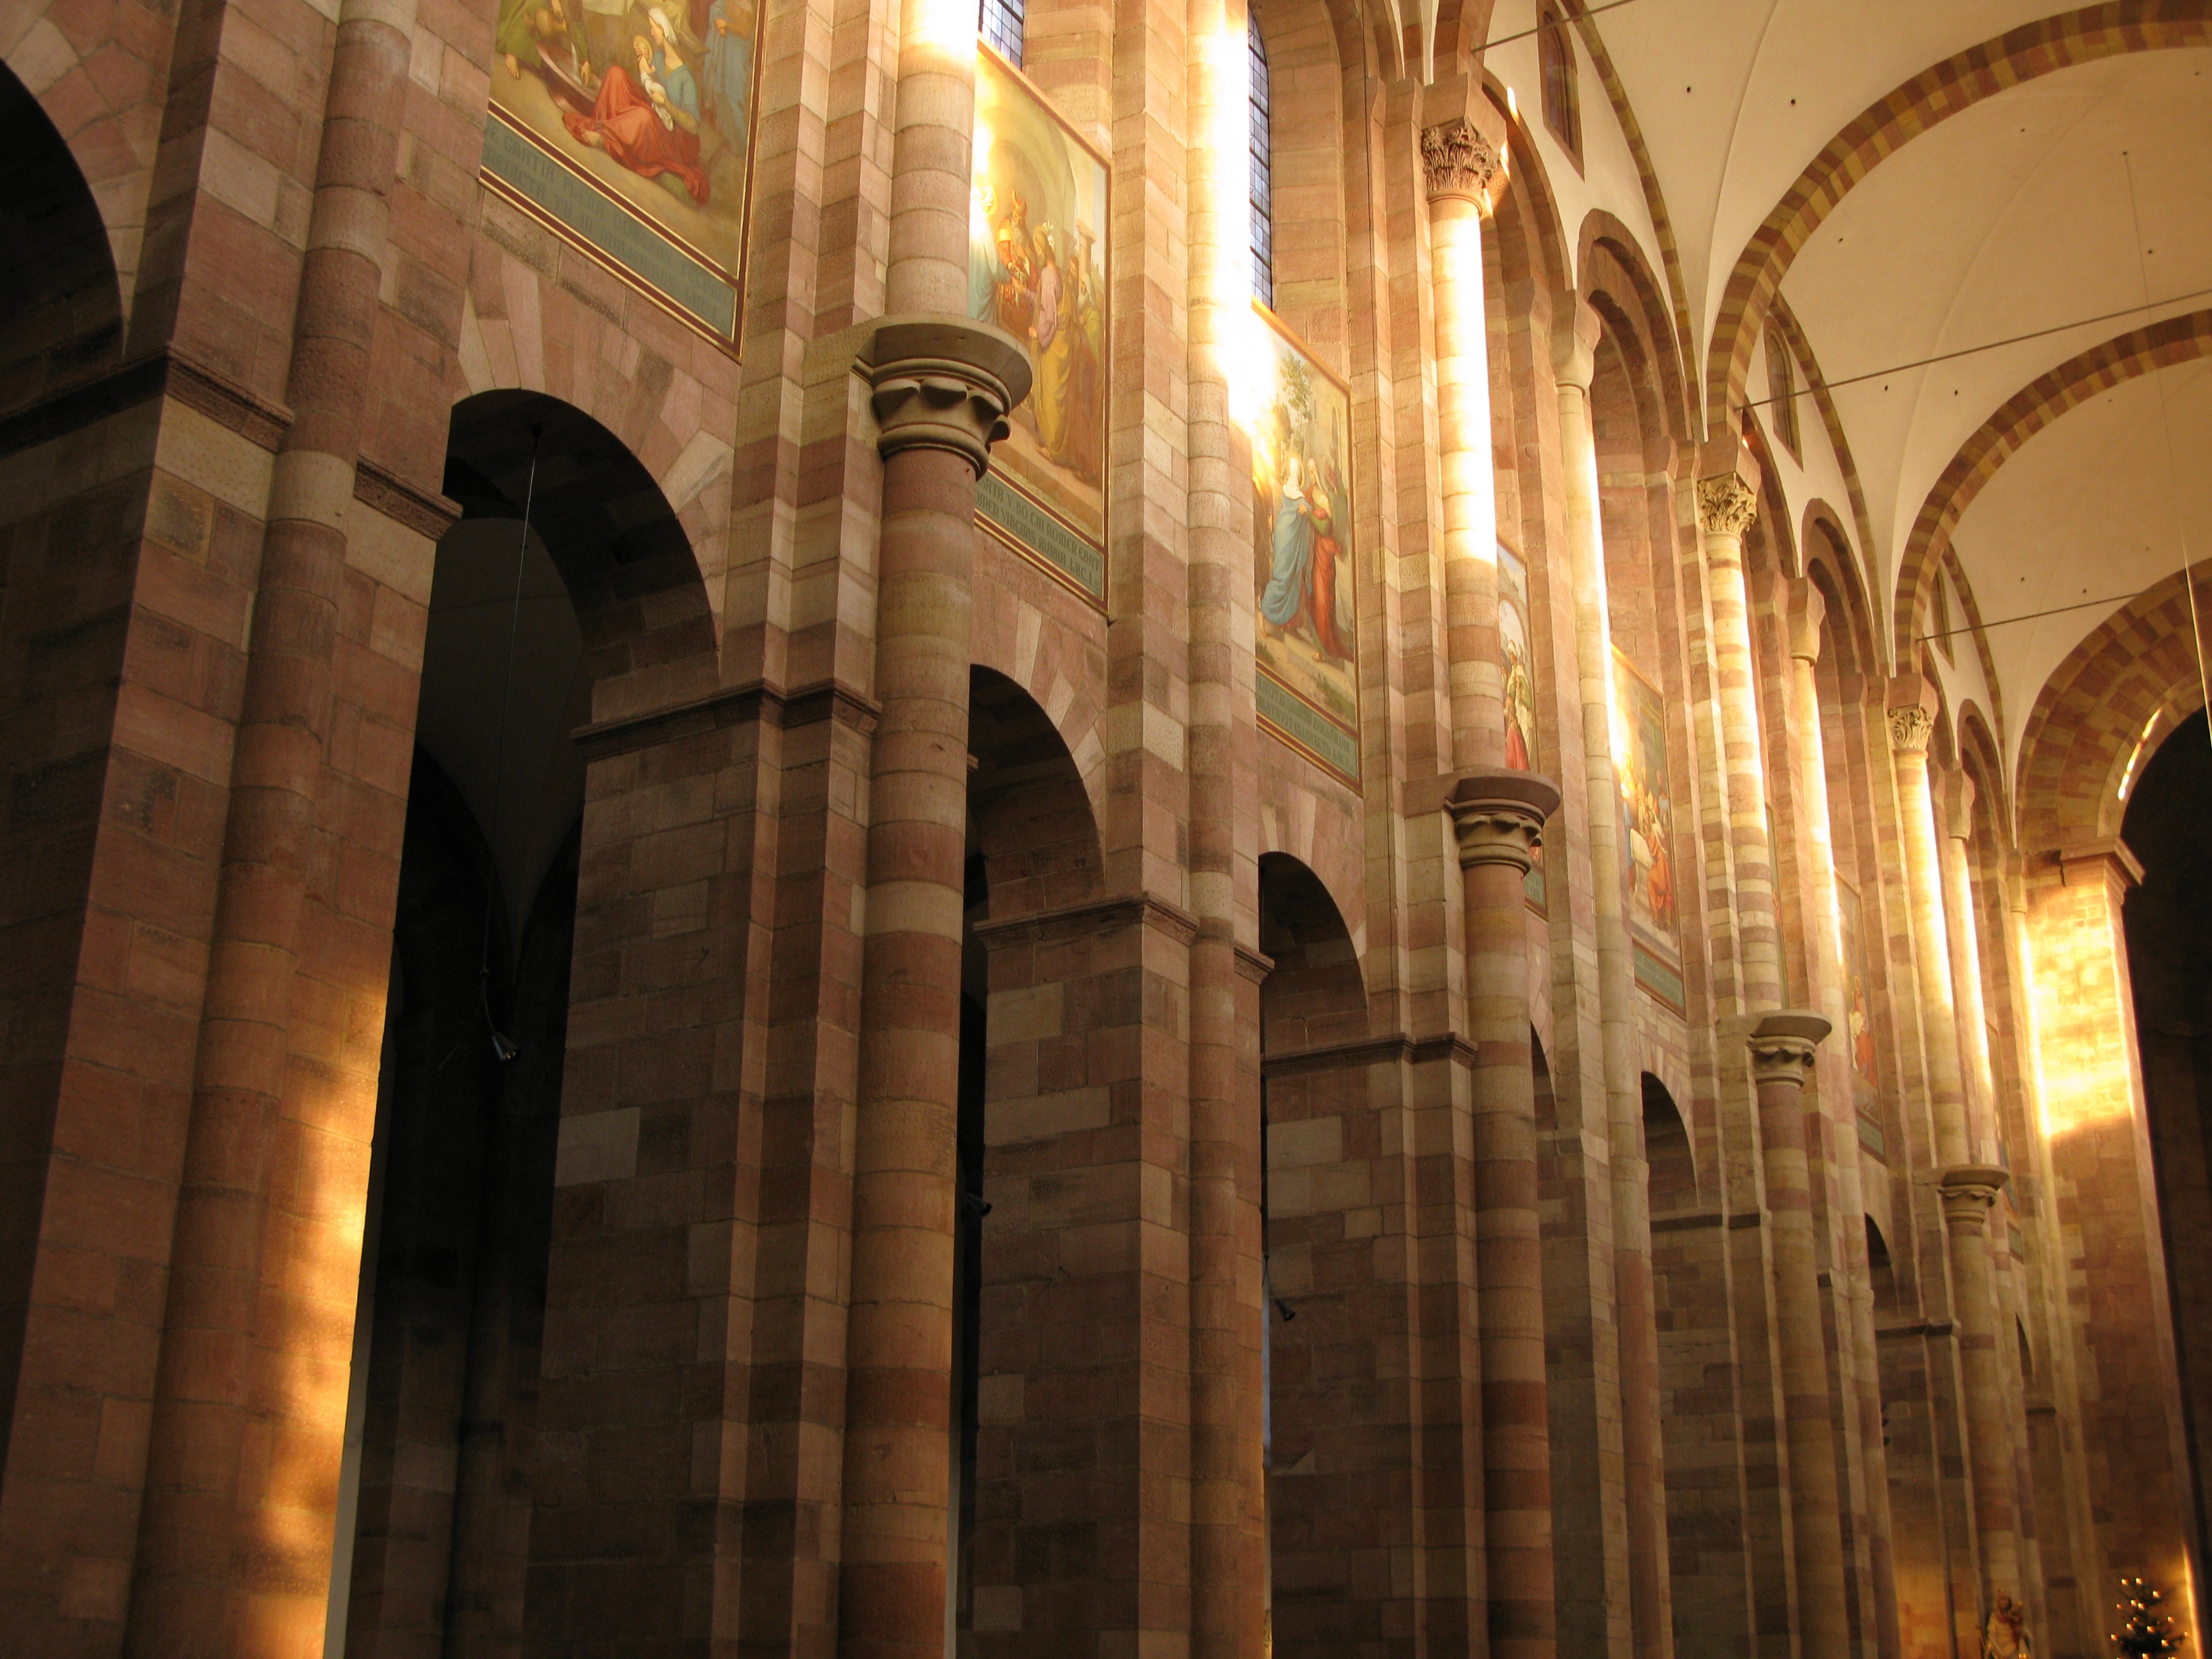
building, church, cathedral, place of worship, temple, symmetry, mosque, basilica, dom, speyer, ancient history, kaiser dom